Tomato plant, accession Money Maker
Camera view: vertical (180 deg); turntable rotation: 60 degrees
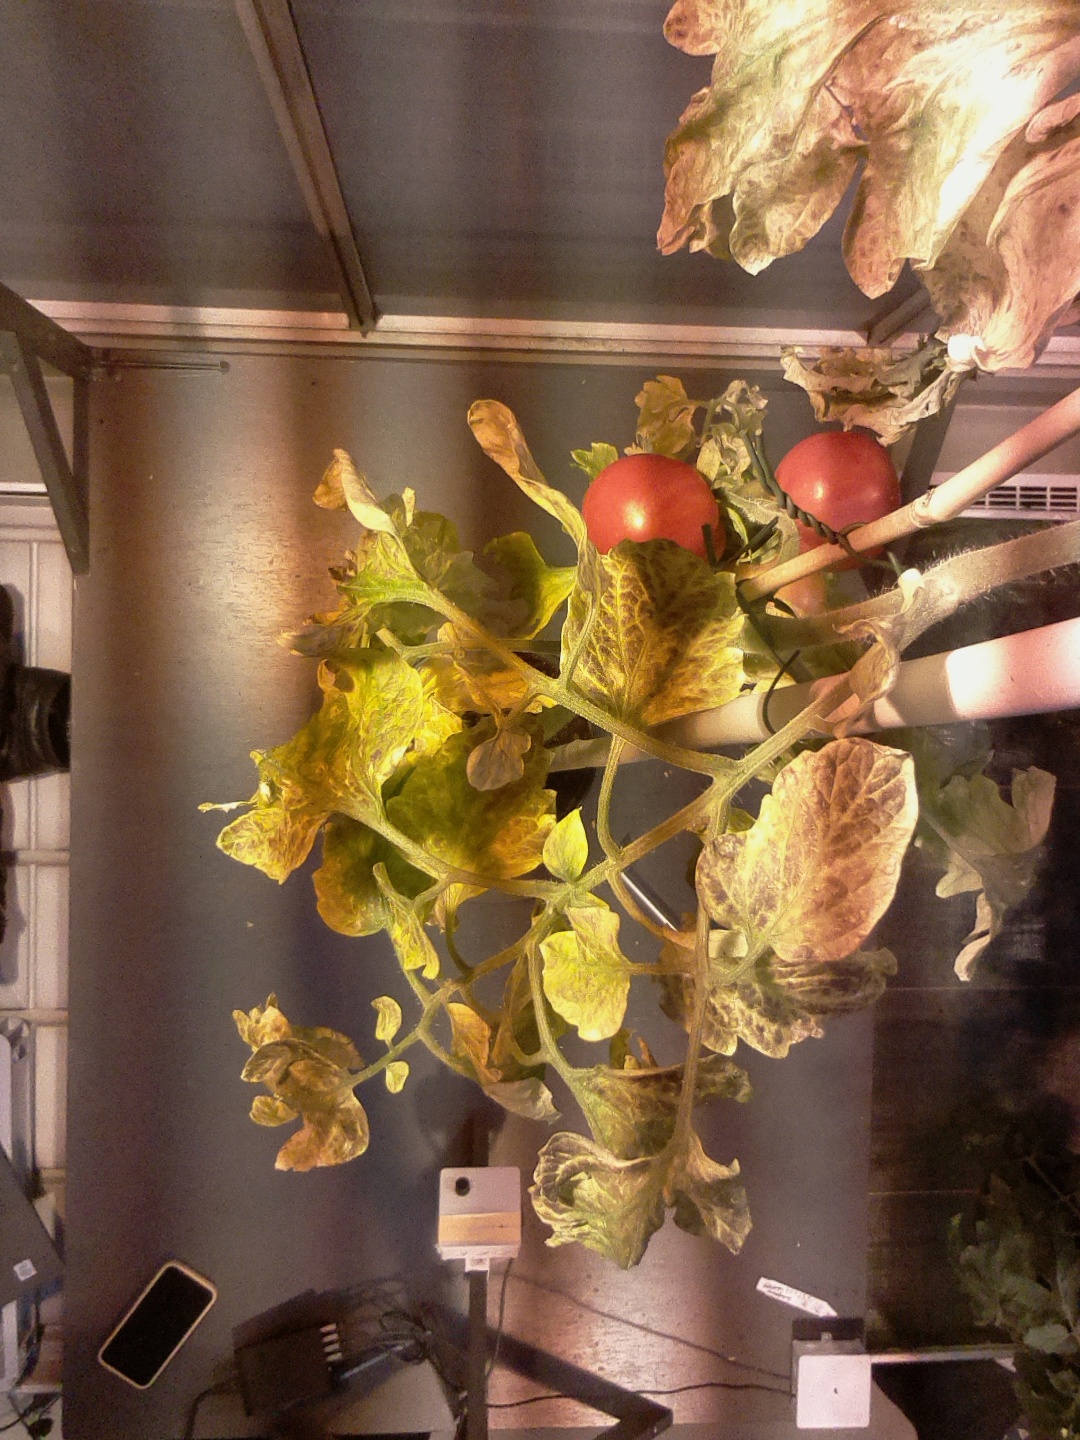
BBCH growth stage 86: 60%-70% of fruits show typical fully ripe color